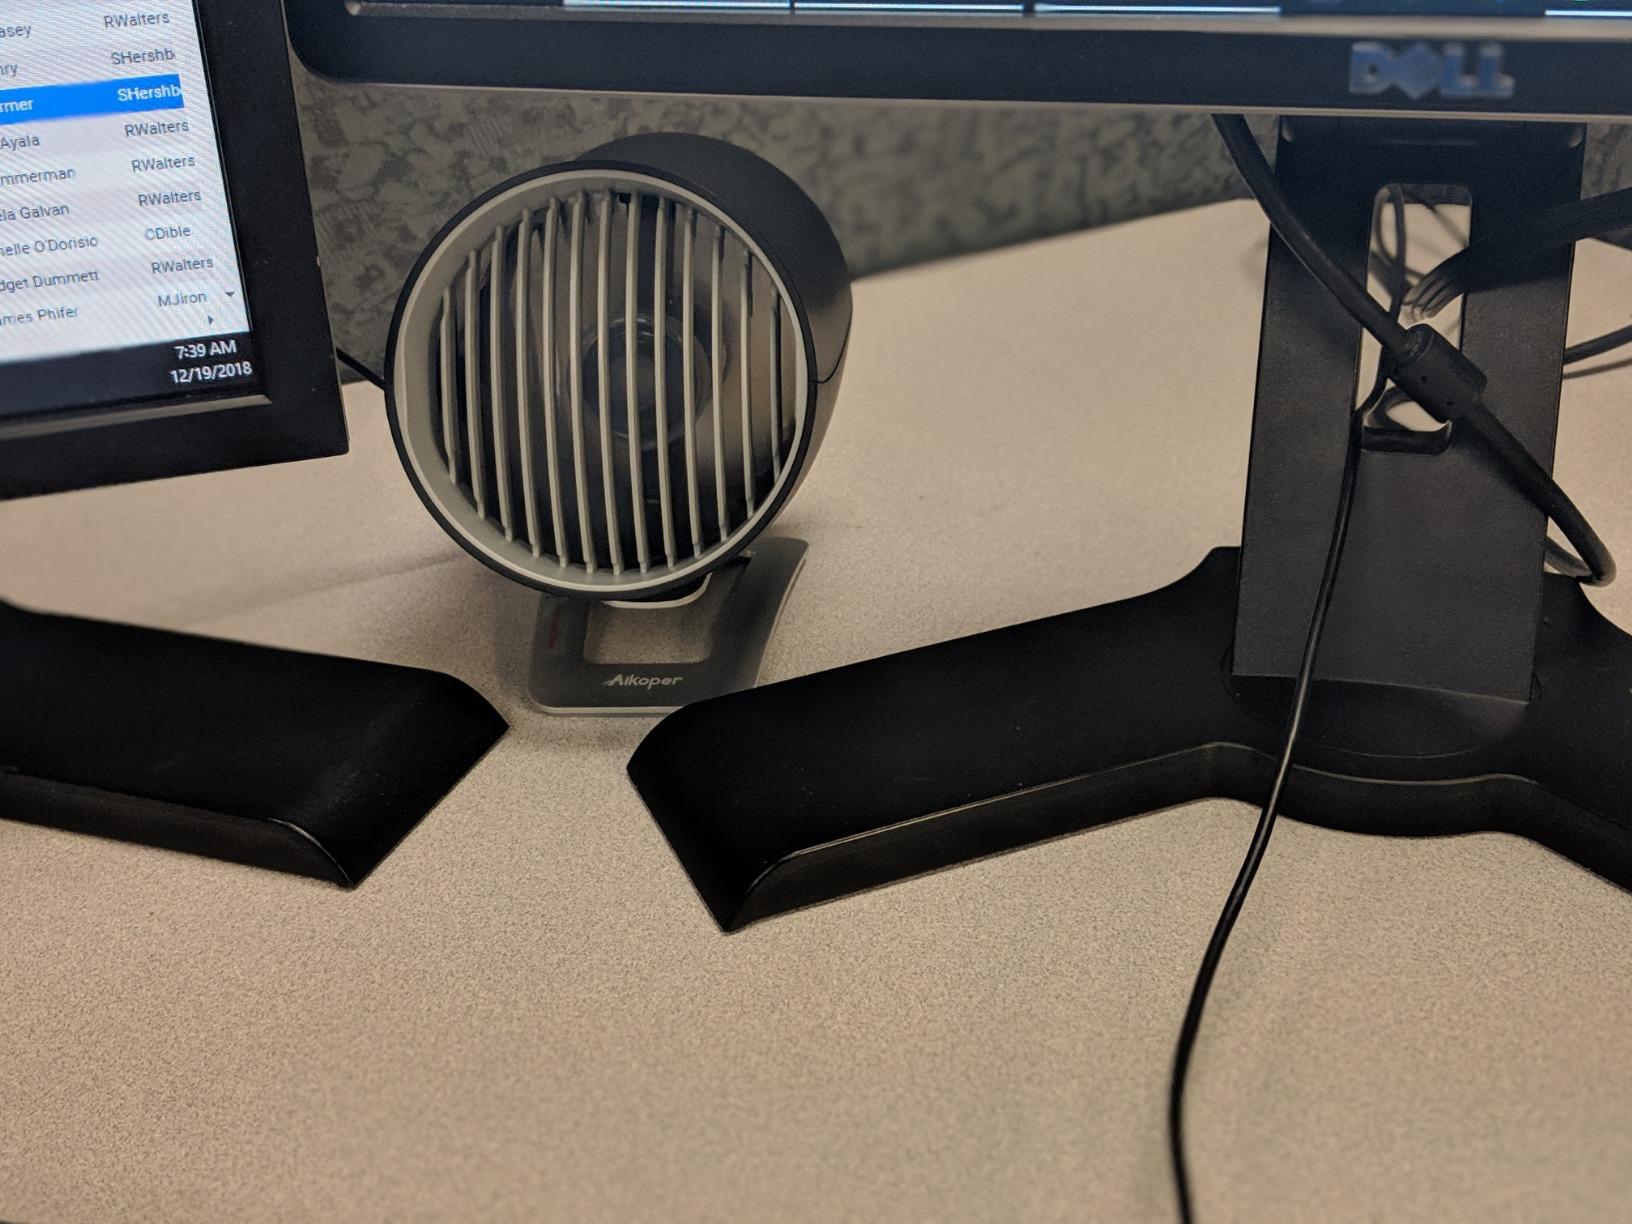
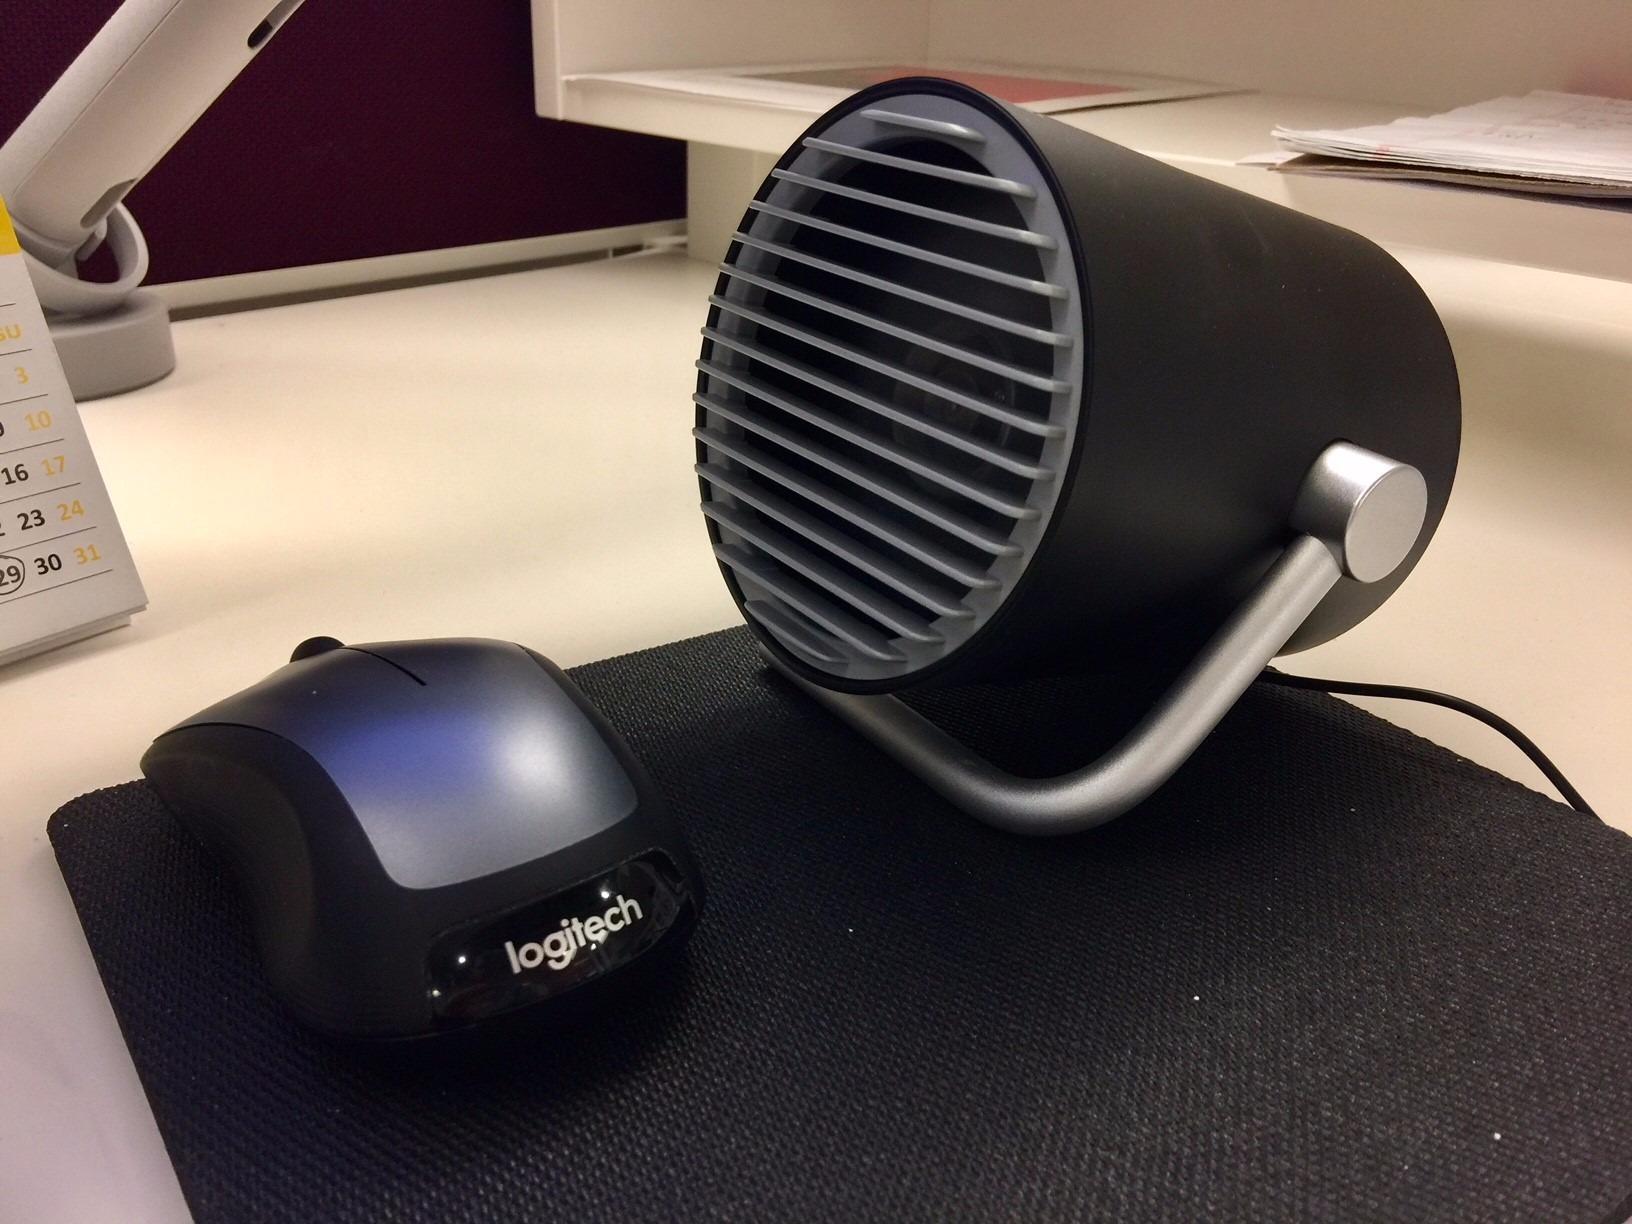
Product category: fan
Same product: no